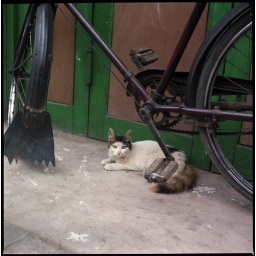
cat under a hot tin bike